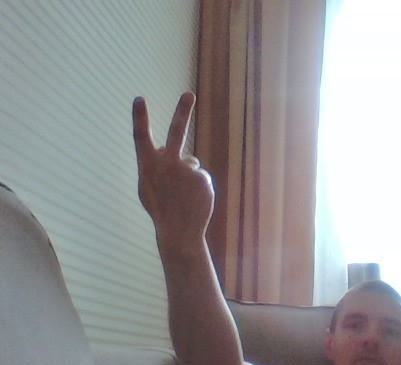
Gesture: peace_inverted